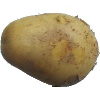
Label: Potato White 1